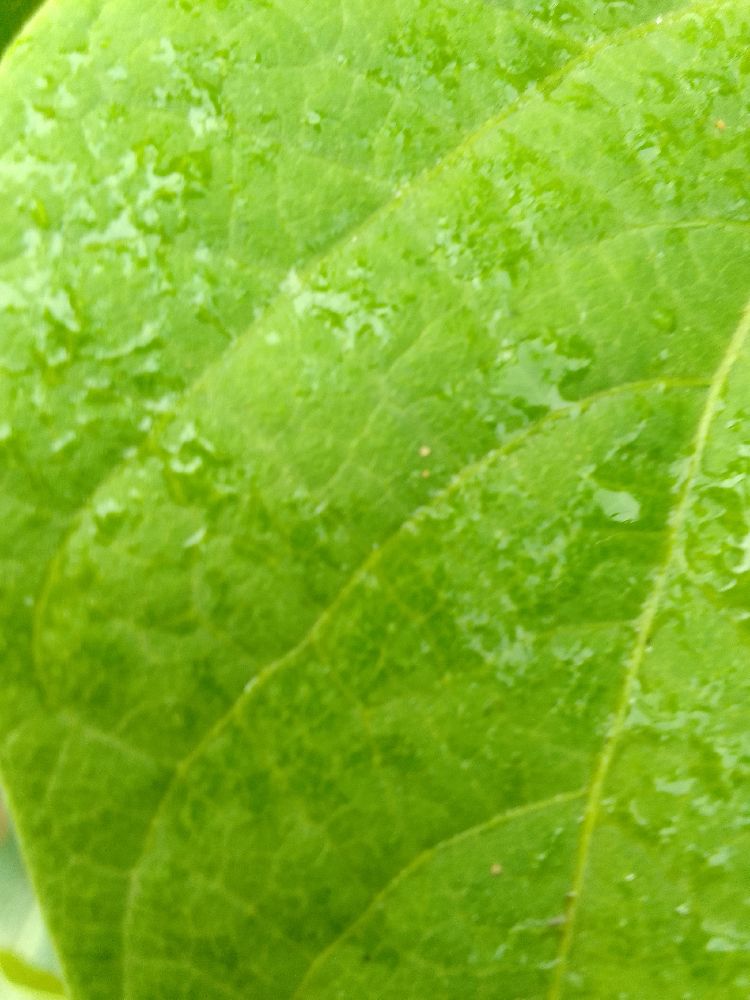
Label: healthy